Malaysian Scouts Association

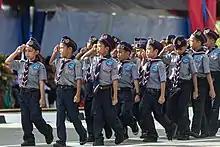
A group of Scouts giving Scout sign during the celebrations of Hari Merdeka 2013

The Scout emblem incorporates elements of the coat of arms of Malaysia.